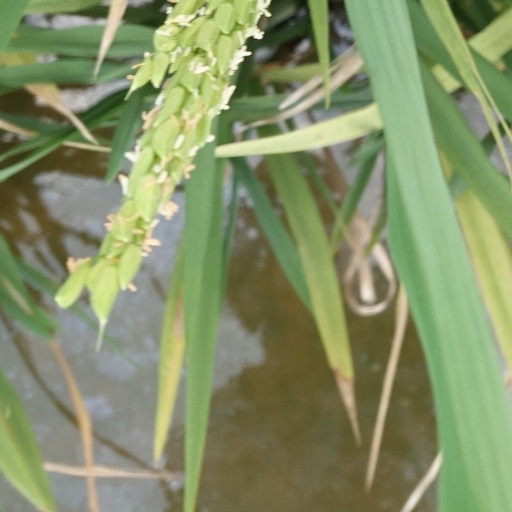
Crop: rice